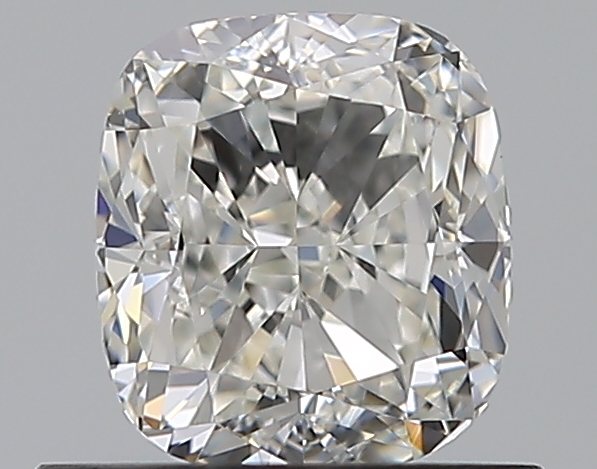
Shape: cushion
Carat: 0.8
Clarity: VS1
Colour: H
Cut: VG
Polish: EX
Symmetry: GD
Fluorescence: N
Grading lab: GIA
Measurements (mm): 5.41 x 4.89 x 3.43